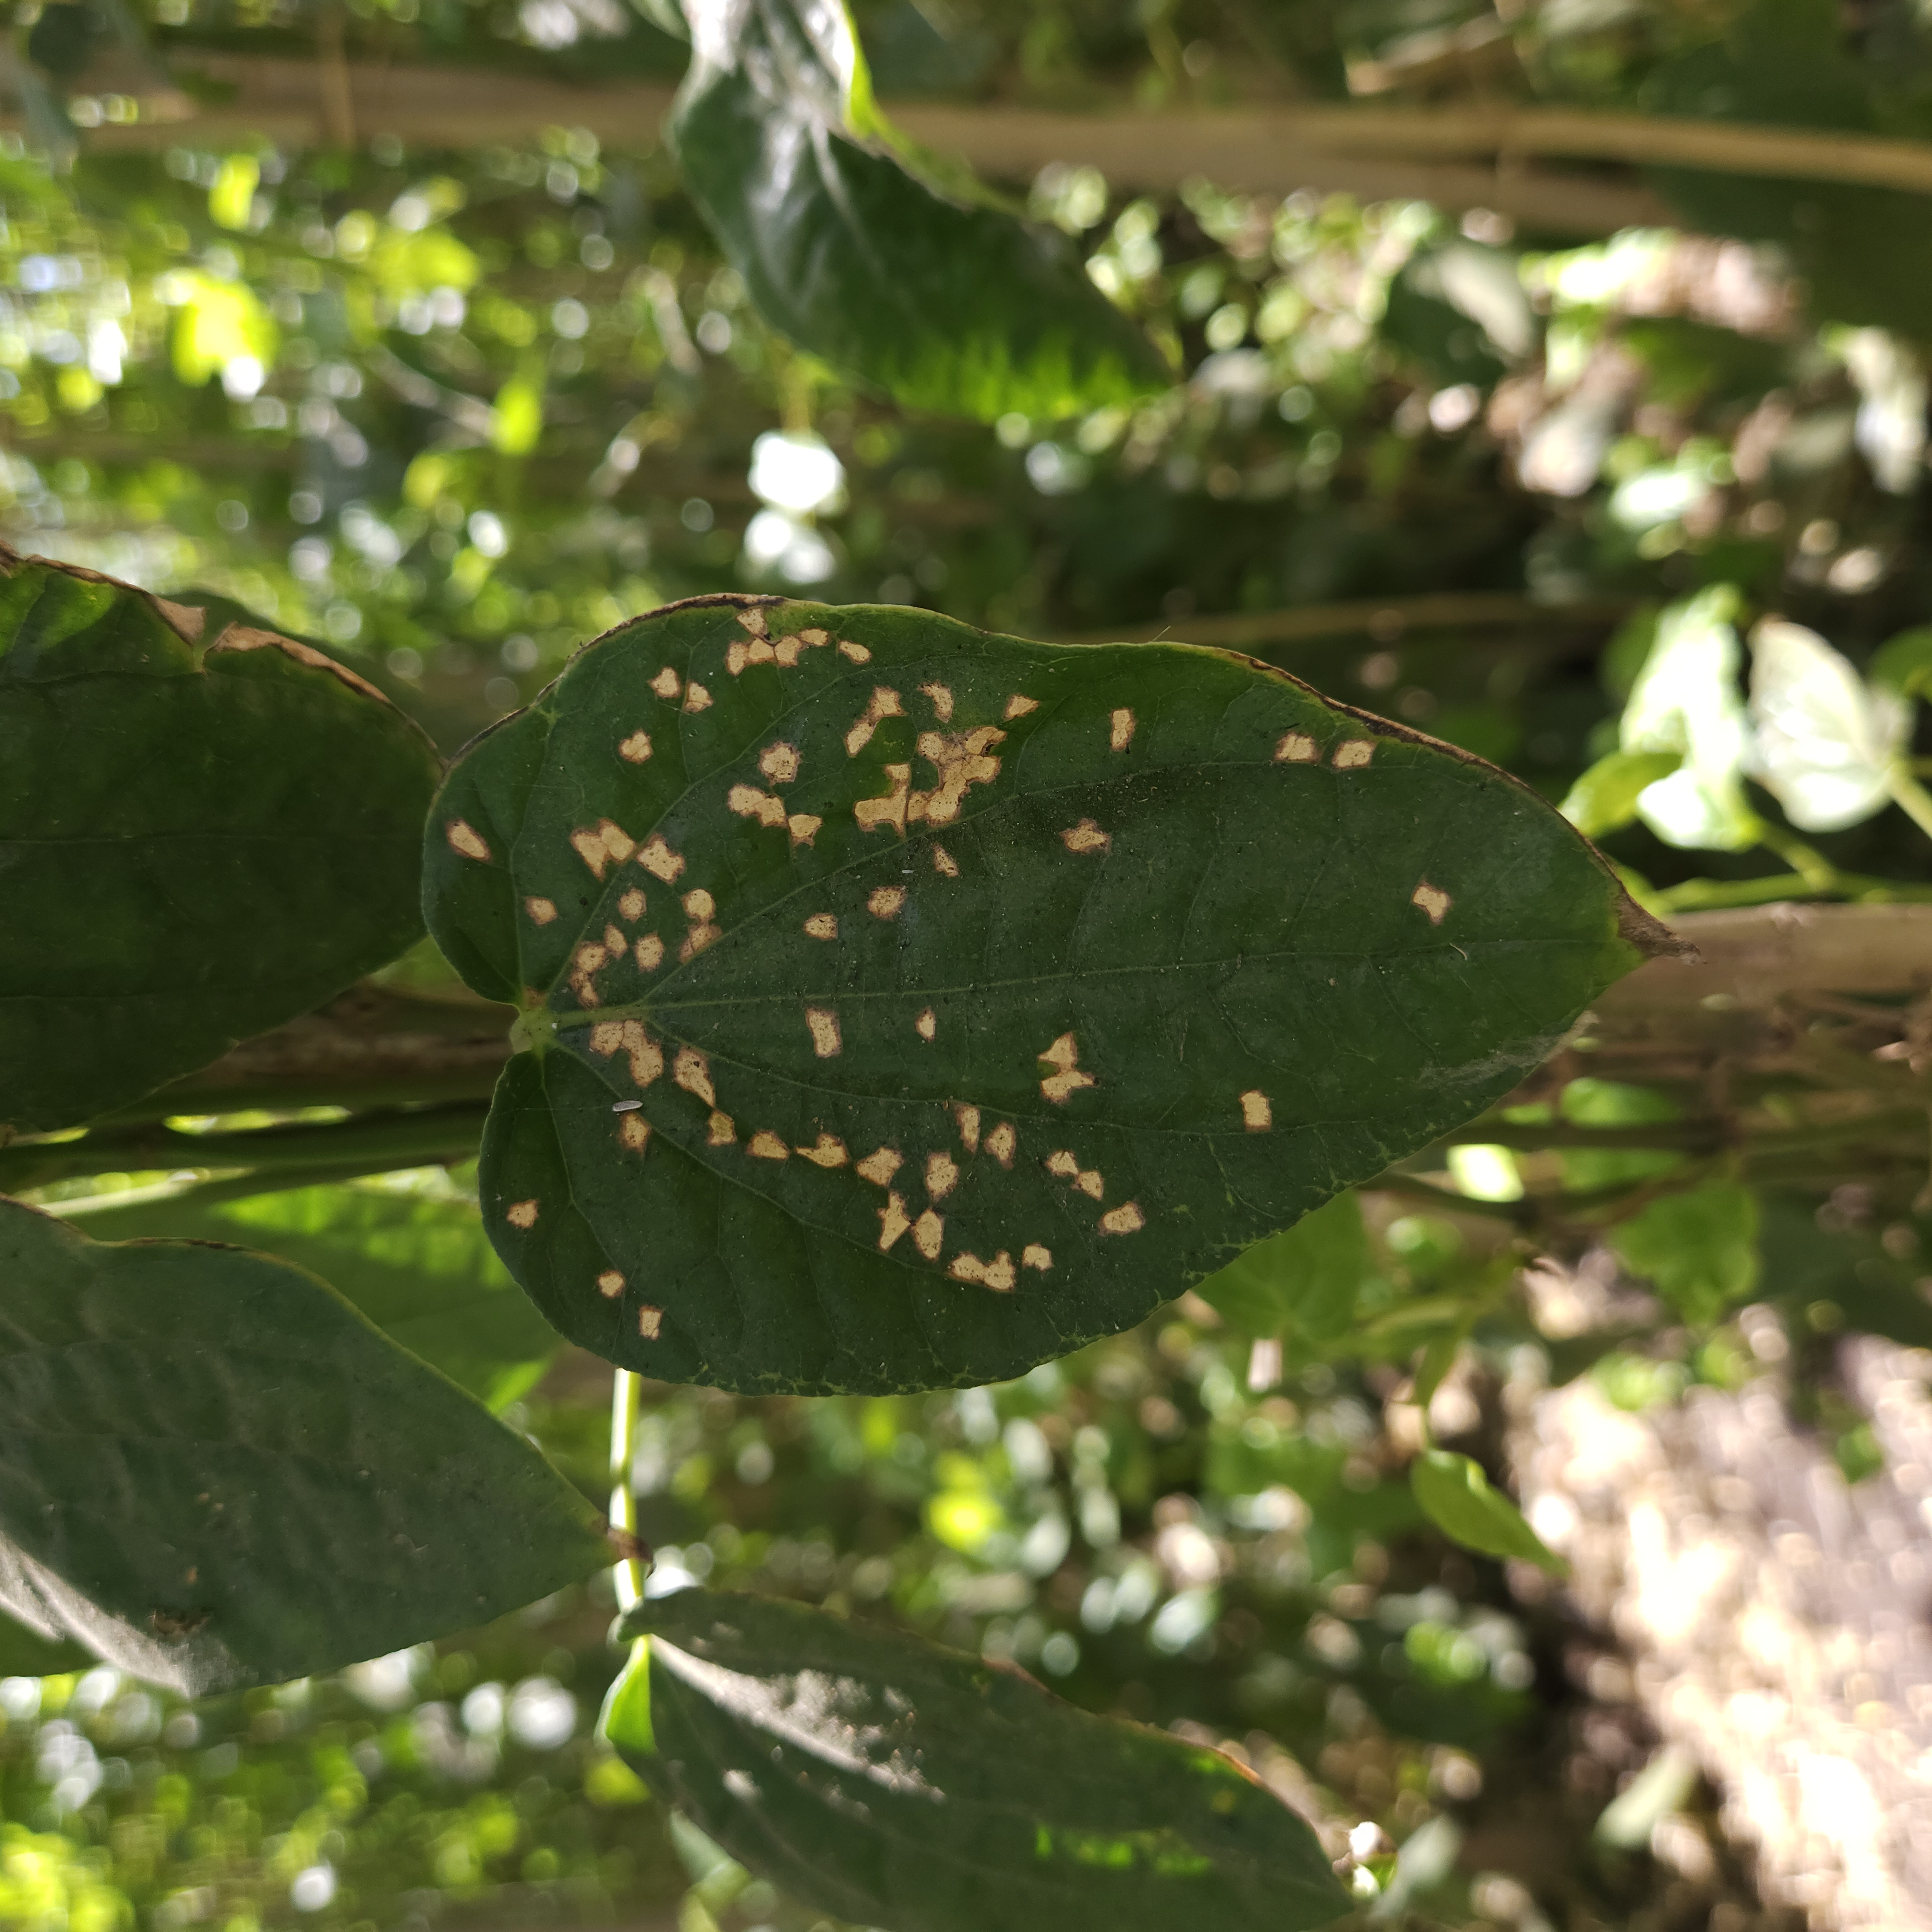
Label: Diseased